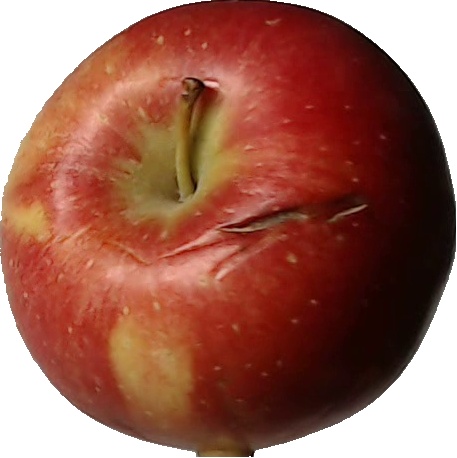
Label: apple_braeburn_1